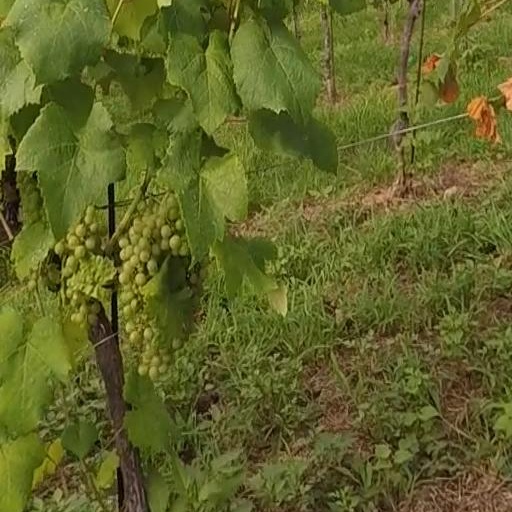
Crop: grape